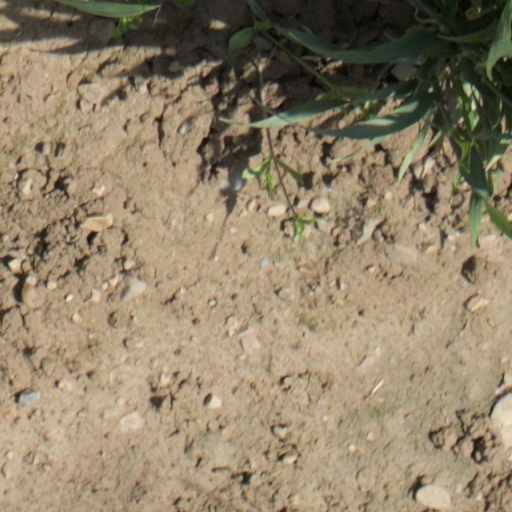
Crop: wheat